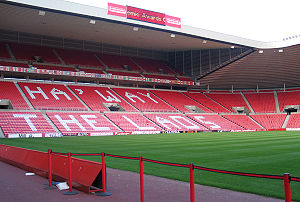
Stadium of Light
The North Stand, bærer ordene "Ha'way The Lads".
Stadium of Light er et fodboldstadion og hjemmebane til fodboldholdet Sunderland A.F.C., som ligger i det nordøstlige England. Stadium of Light erstattede den tidligere hjemmebane Roker Park i 1997. Det er med sine 49.000 sidepladser det ottendestørste klubstadion i England og har lagt græs til to engelske landskampe. Det er bygget således, at kapaciteten kan udvides til 64.000 pladser.